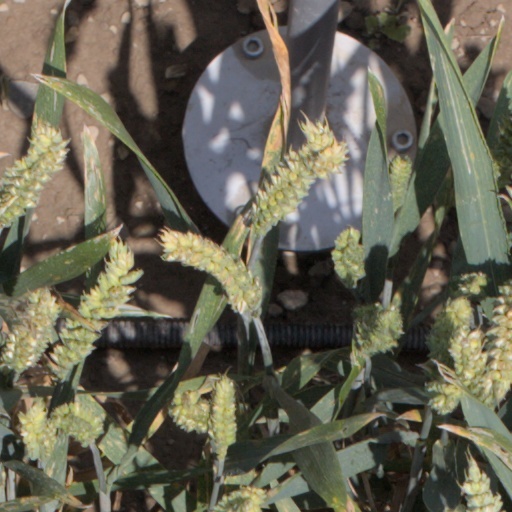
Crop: wheat